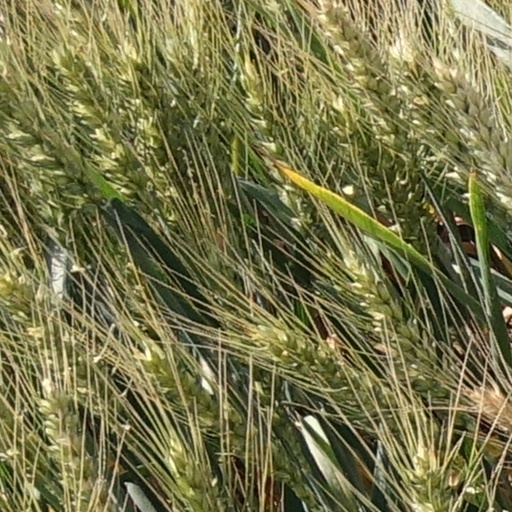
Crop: wheat